Telefacts

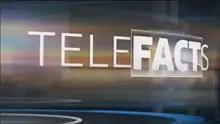
Title screen

Telefacts is a Belgian current affairs programme that has been broadcast weekly on the Belgian television channel VTM since 1 February 1990. It shows documentaries about a wide variety of issues, most of them being widely known recent events. The programme is made in collaboration with VTM Nieuws and sometimes gives in-depth analysis to certain current events.